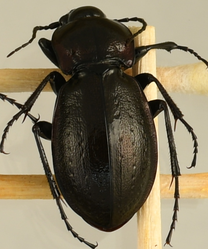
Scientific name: Carabus nemoralis
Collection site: Treehaven Site (TREE), plot TREE_006